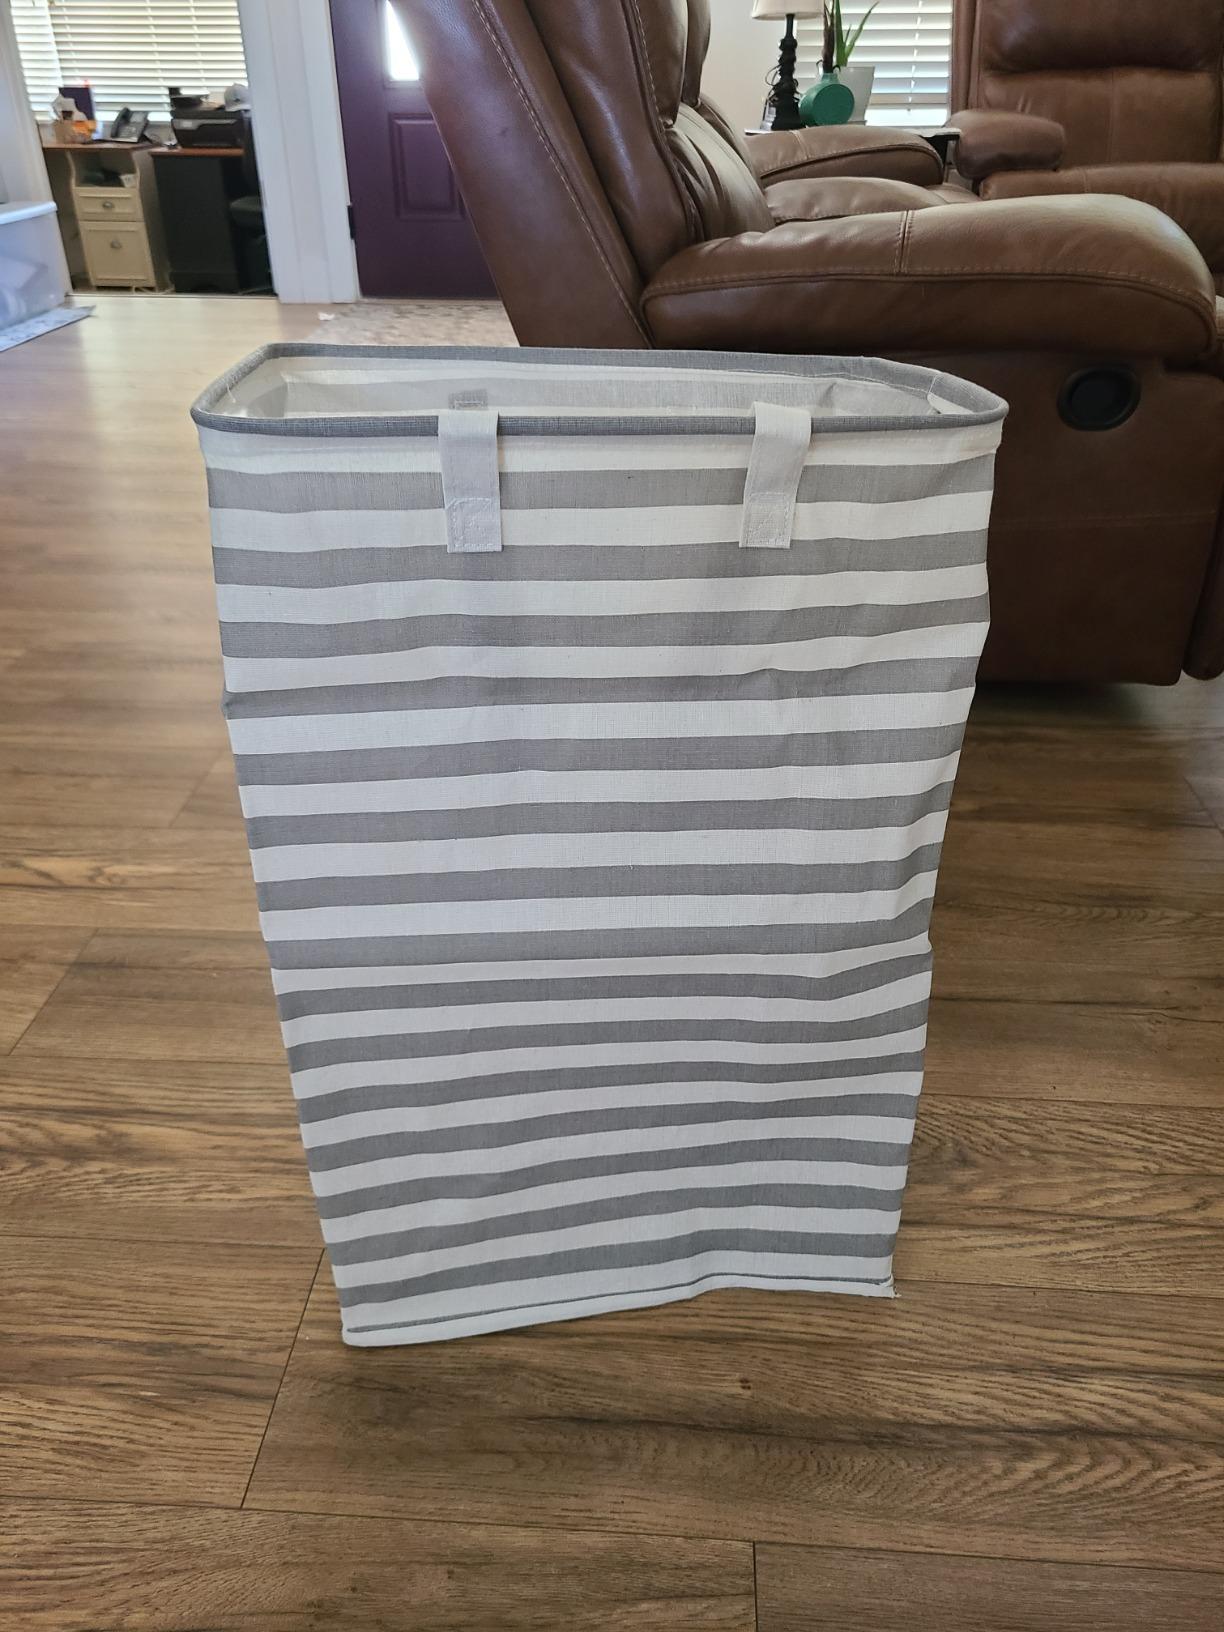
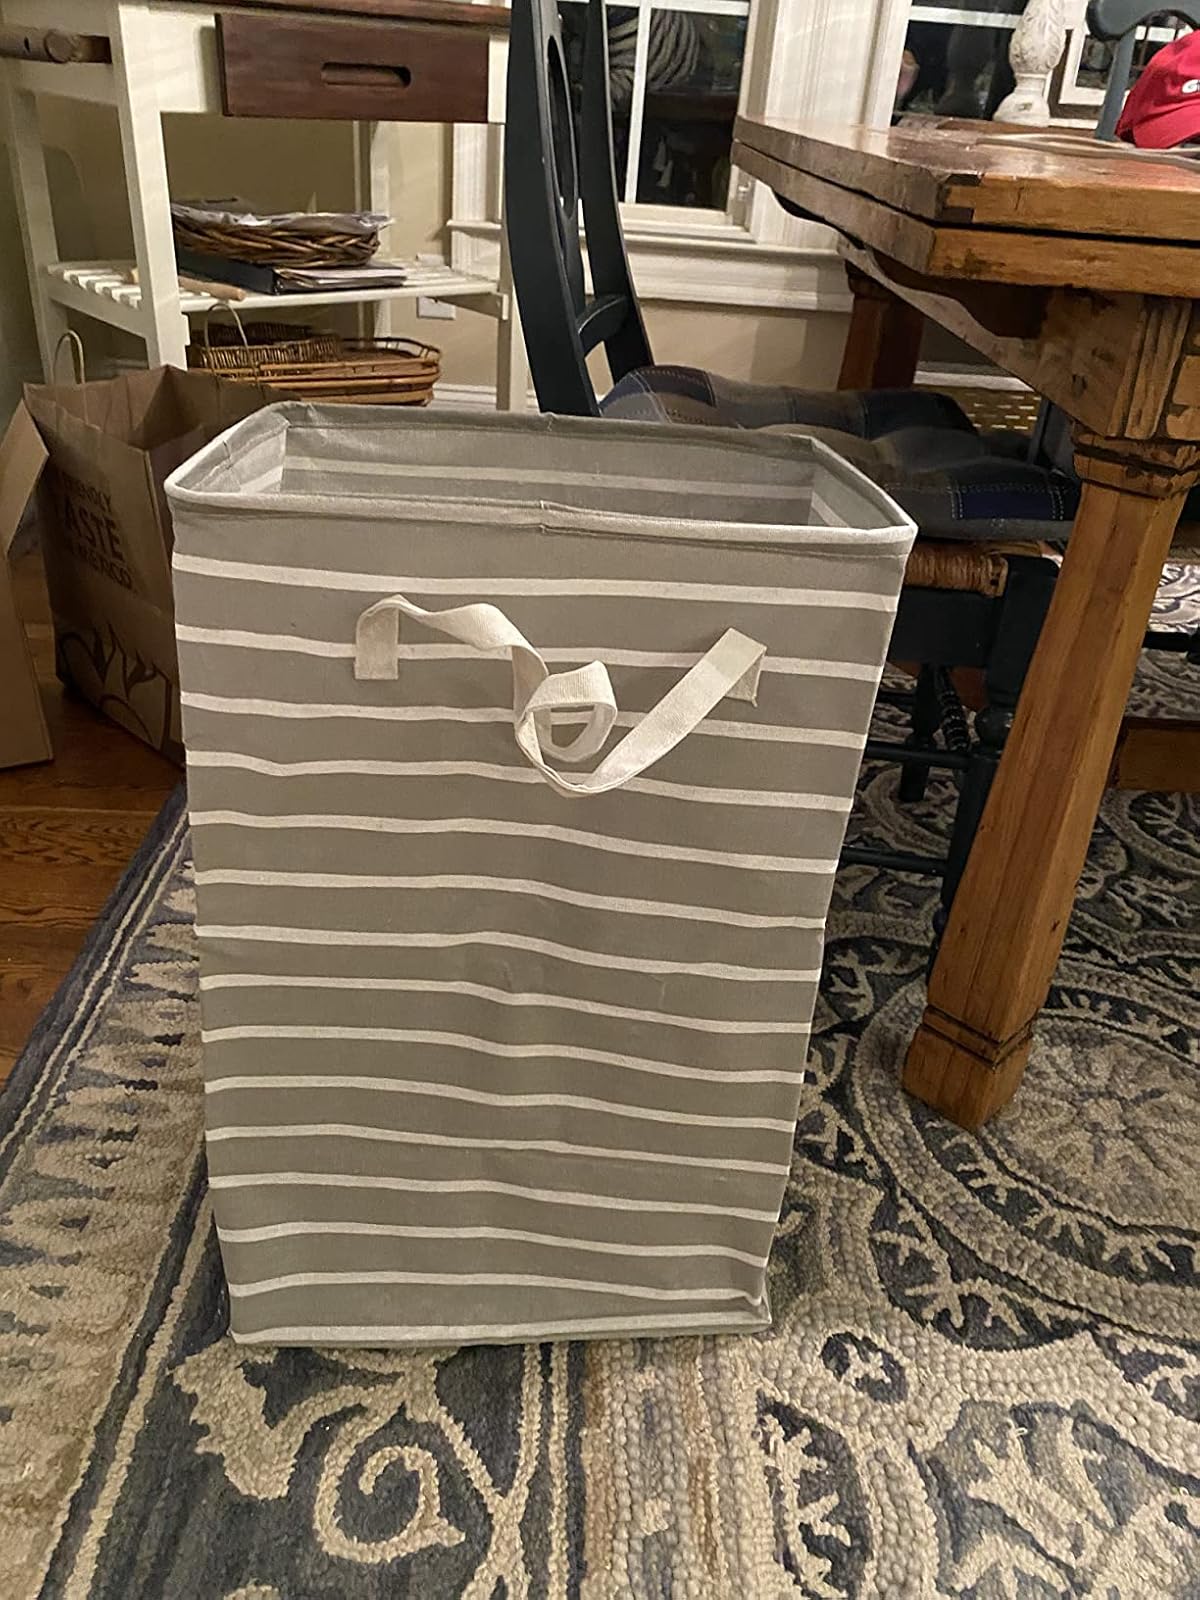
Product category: items_hamper
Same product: no